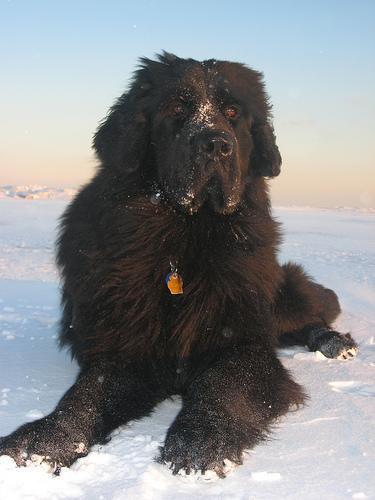
Newfoundland